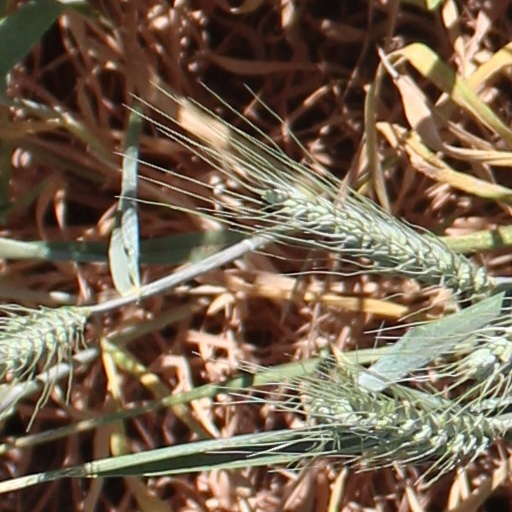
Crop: wheat